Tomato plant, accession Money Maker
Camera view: tilt-top (135 deg); turntable rotation: 150 degrees
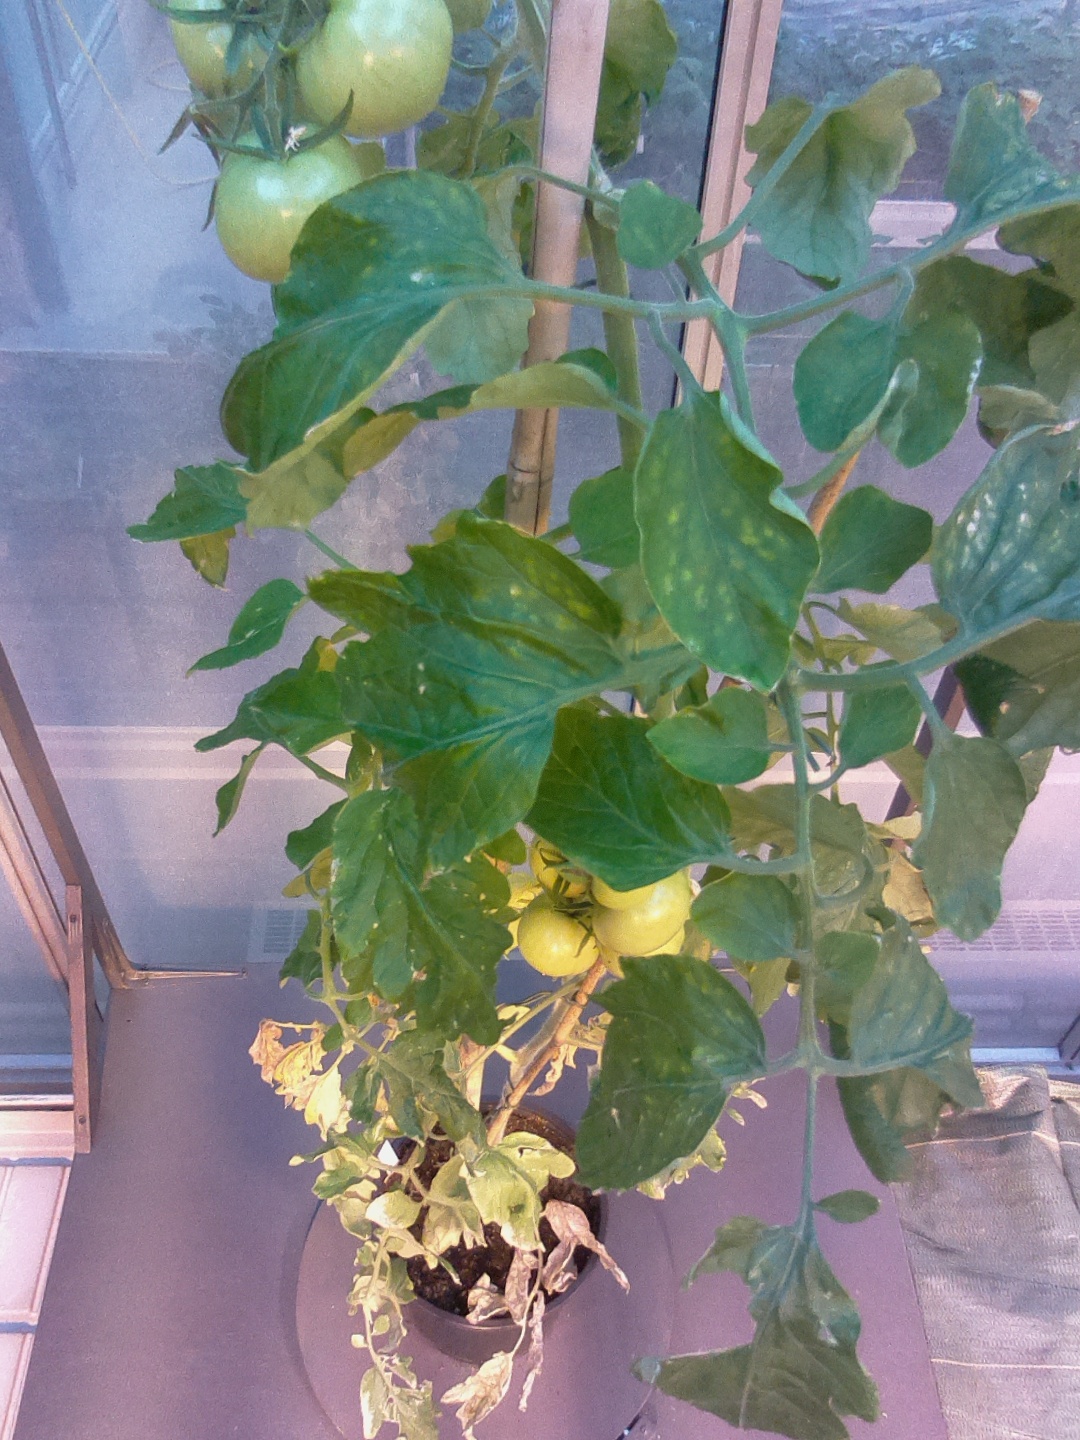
BBCH growth stage 78: 80% -90% of final fruit size